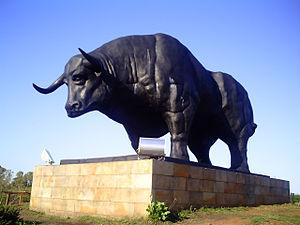
Paso de los Toros est une commune uruguayenne située sur la rive nord du Río Negro dans le département Tacuarembó. C'est la seconde ville la plus peuplée du département, après le chef-lieu Tacuarembó.